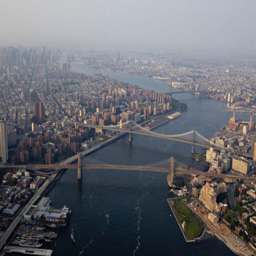
filming location from the air